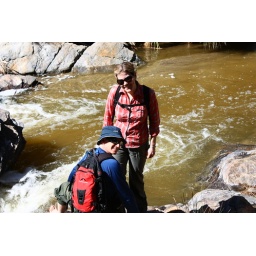
shoes over water